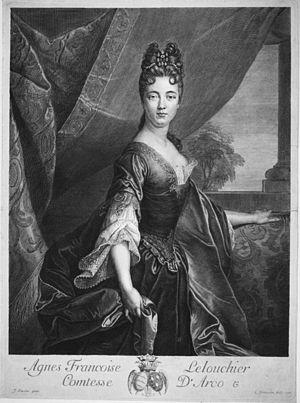
Agnès Françoise Le Louchier, comtesse d'Arco, fut la maîtresse de l'électeur Maximilien-Emmanuel de Bavière.